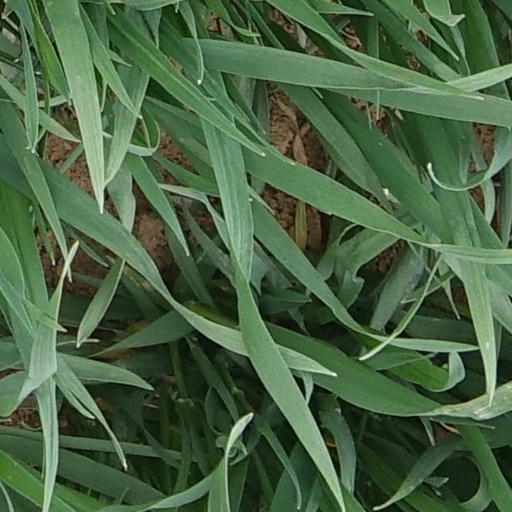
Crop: wheat